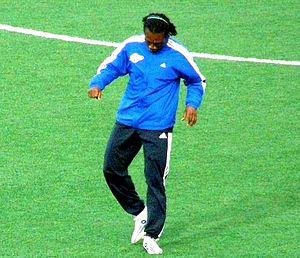
Baffour Gyan est un footballeur international ghanéen né le 2 juillet 1980 à Accra. Il évolue au poste d'attaquant.